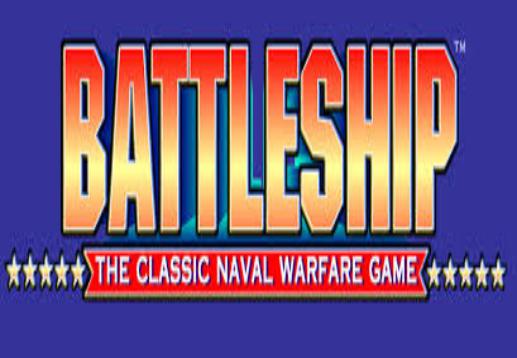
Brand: battleship
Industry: Leisure